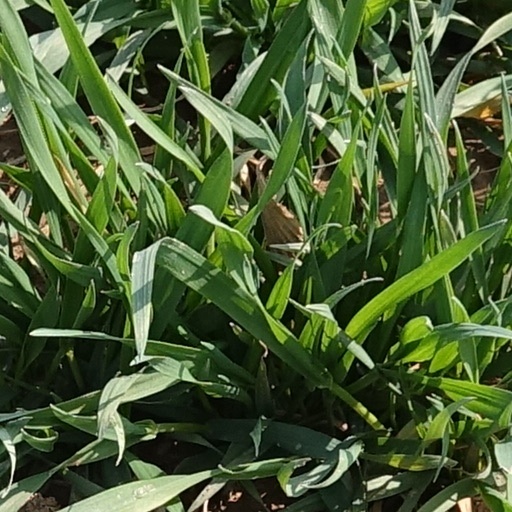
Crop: wheat